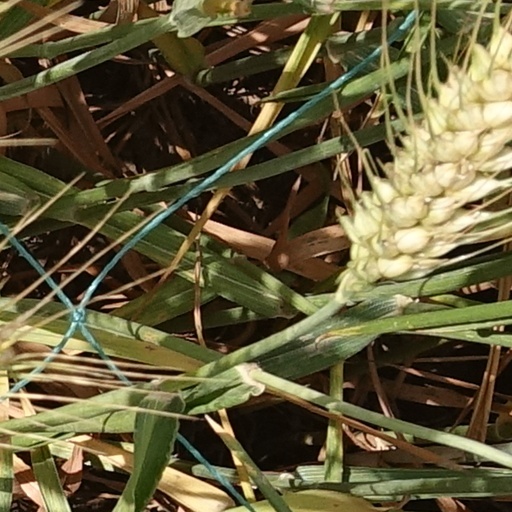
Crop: wheat